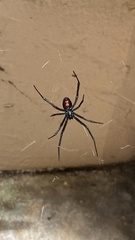
Species: Lactrodectus_hesperus